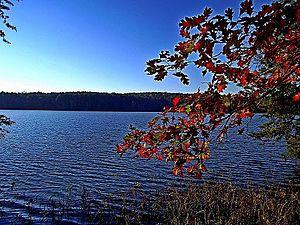
Le Lac Badin est un lac de barrage d'une superficie de 21,7 km² qui se trouve sur le cours de la rivière Yadkin, en Caroline du Nord aux États-Unis. Il existe depuis 1917.